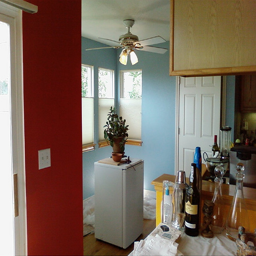
A dining room that is being remodeled by a  kitchen
A room with a variety of bottles on a counter.
A view from a home kitchen and bar tools and accessories.
A potted plant sits on top of a refrigerator that is in the center of the room.
A picture of an inside of a house.